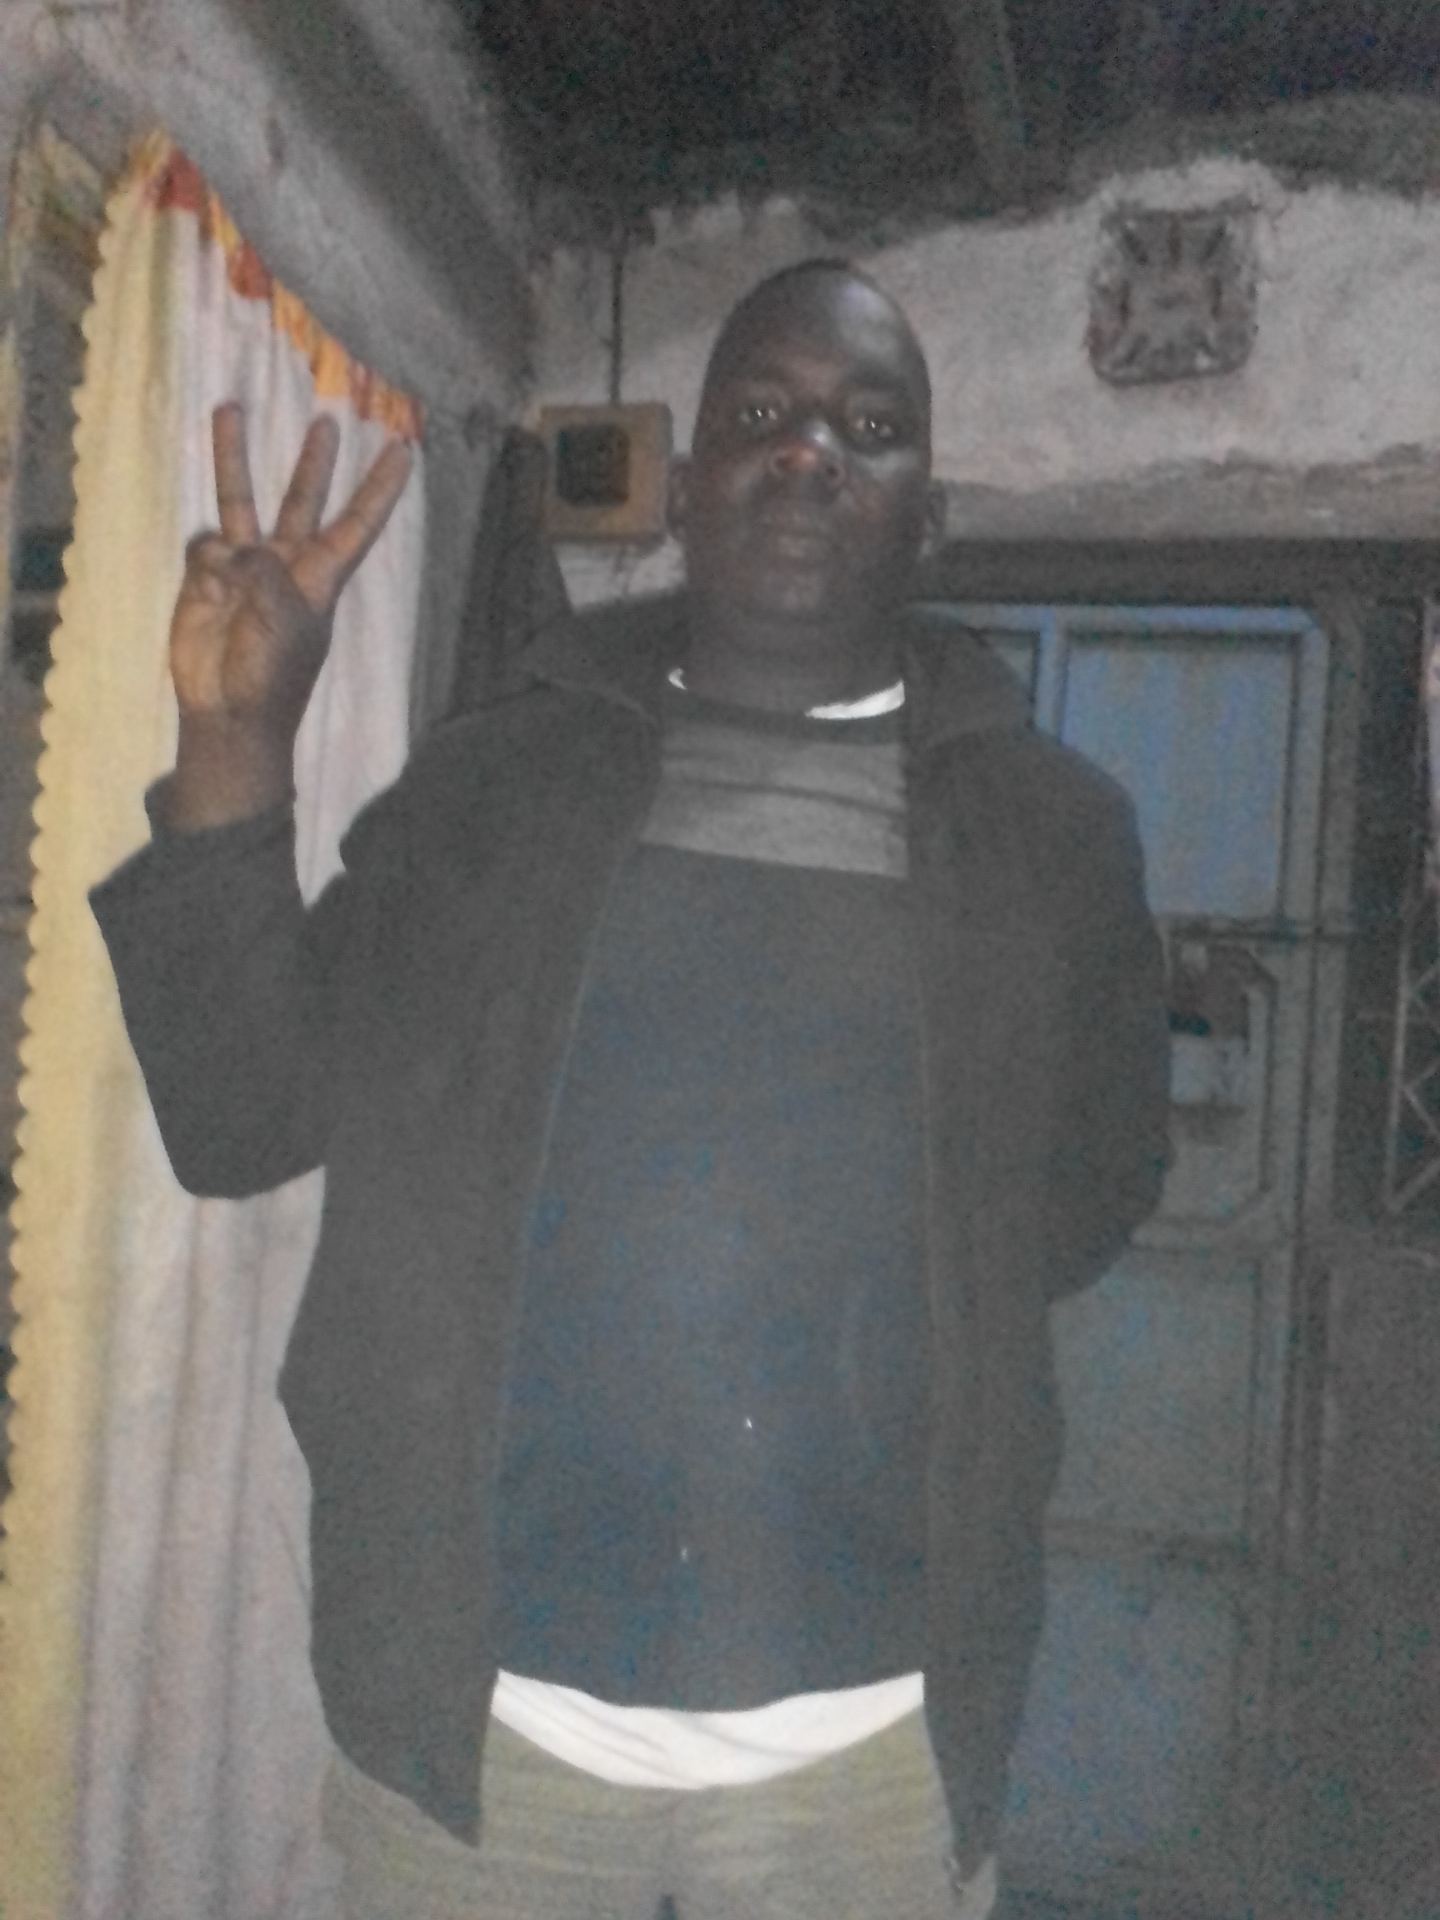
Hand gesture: three